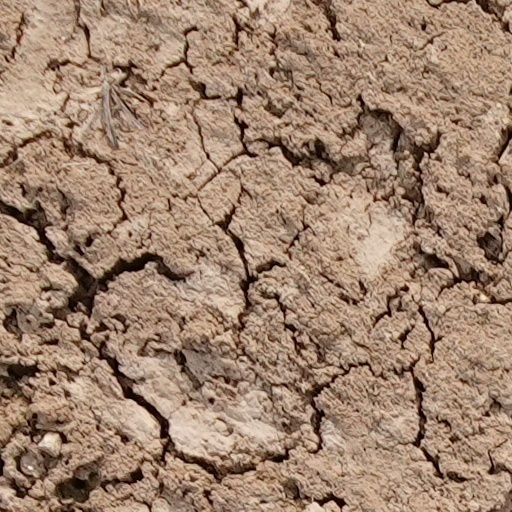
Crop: wheat